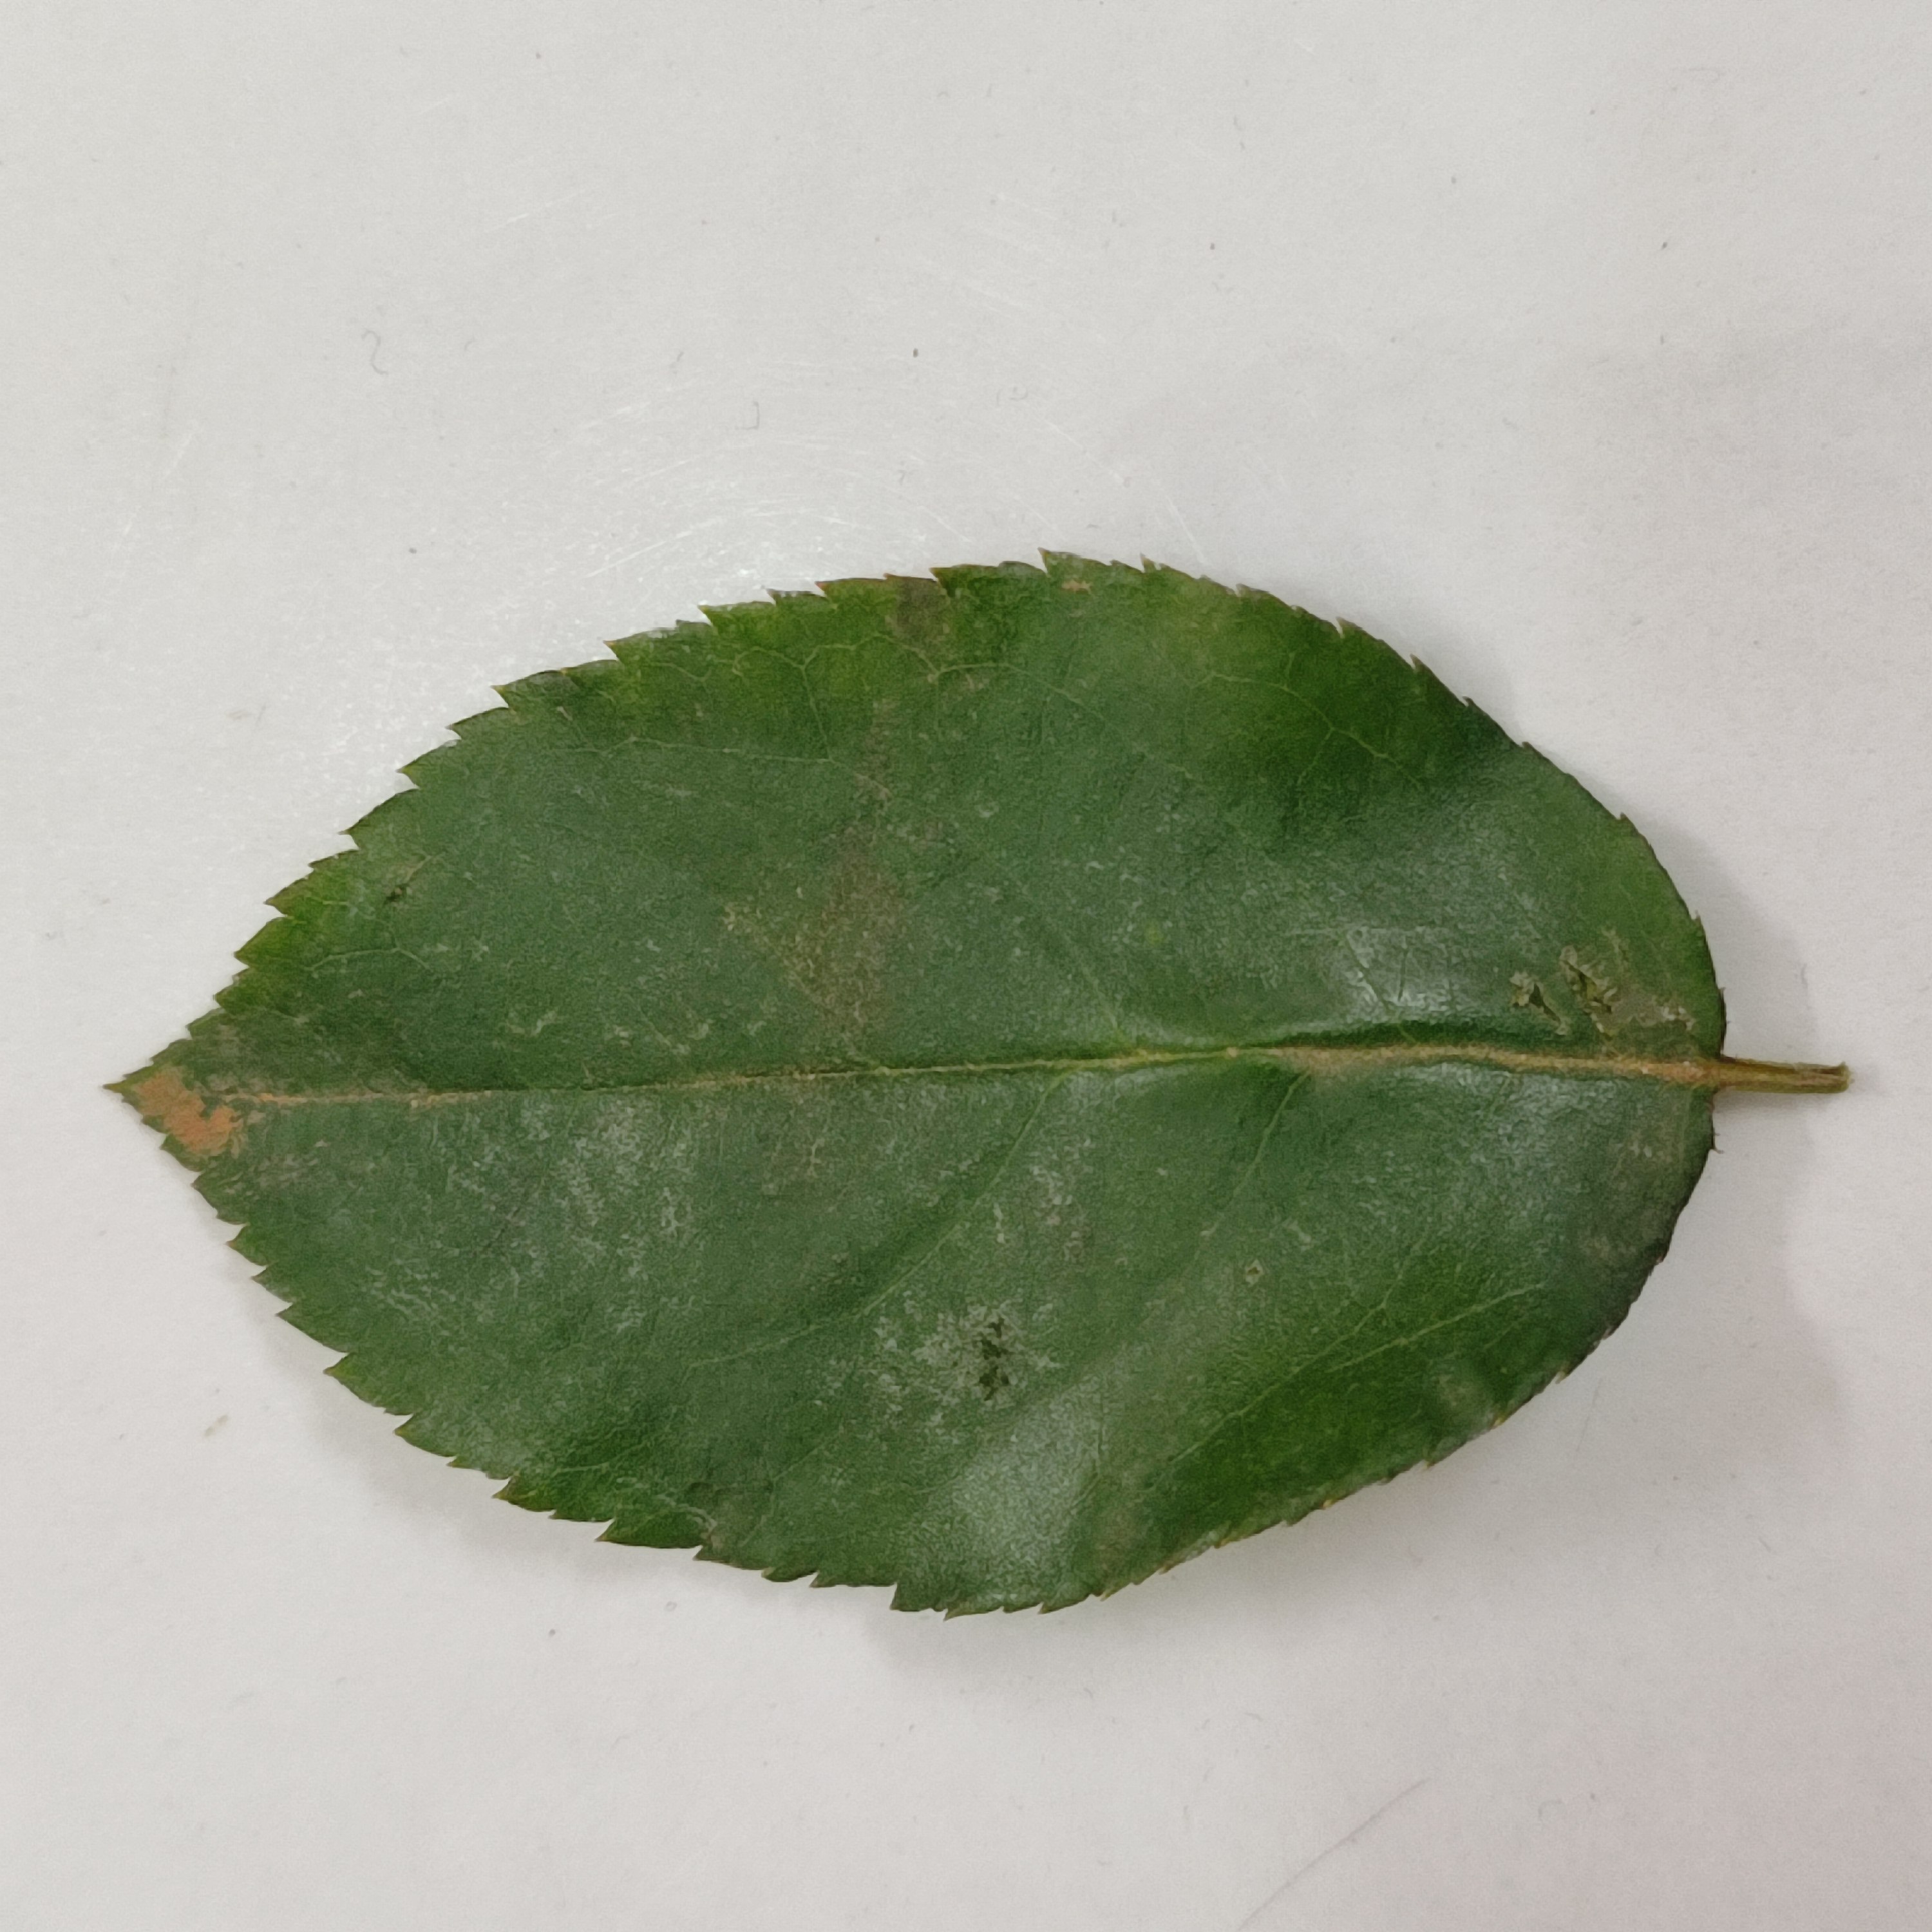
Label: Healthy Leaf